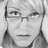
Emotion: sad